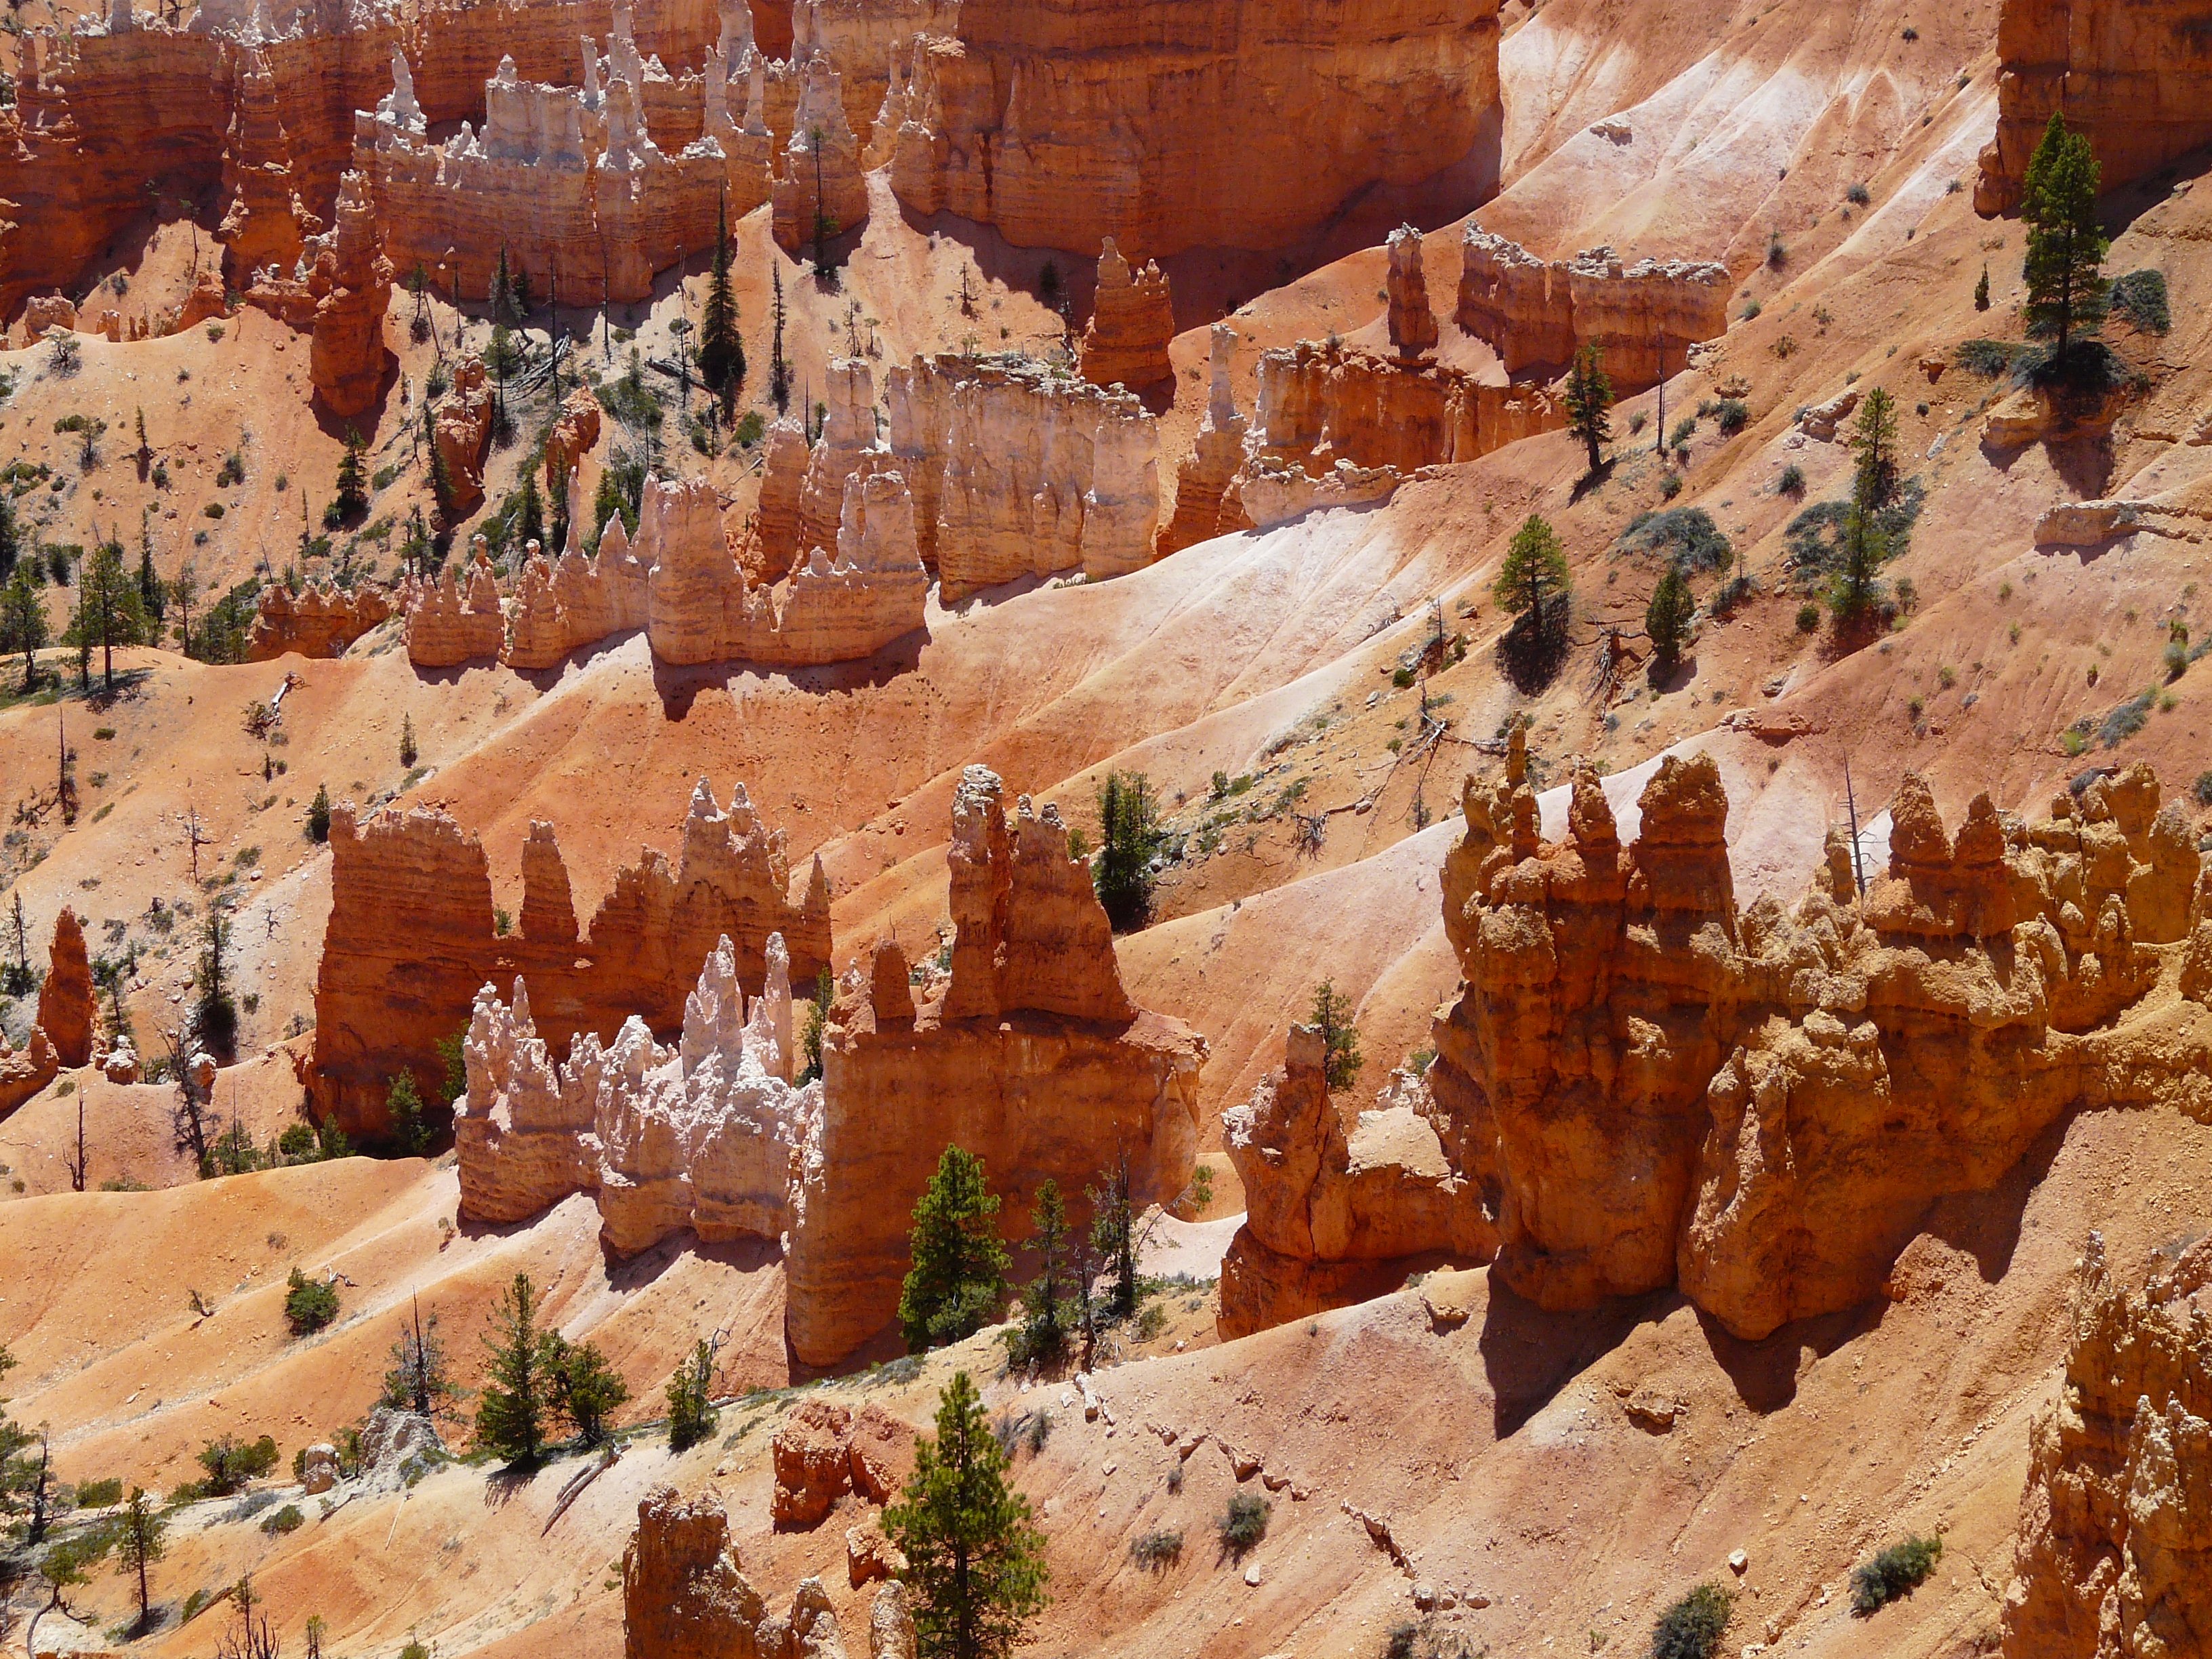
landscape, nature, rock, valley, formation, arch, red, usa, gorge, canyon, national park, erosion, united states, geology, utah, badlands, bryce canyon, hoodoo, wadi, landform, sand stone, paunsaugunt plateau, bryce canyon national park, ancient history, pyramid rock, geographical feature, erosion forms, paunsaugunt